Mor lam

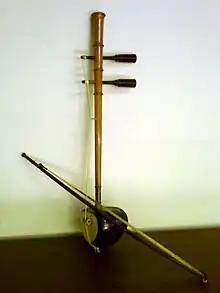
The "xo ou" (BGN/PCGN)/"so u" (RTGS), the low-pitched fiddles common in some styles of "lam" from southern Laos and most of northeastern Thailand.

As the lowland areas of Laos and Isan are essentially one shared cultural region of Lao people, few differences, especially at its most traditional level, are present to distinguish traditional forms on either side. Throughout the Lao-speaking heartlands, the only accompaniment to performances of "khap" and "lam" was the local free reed mouth-organ, the "khène" (BGN/PCGN)/"khaen" (RTGS). Similar in many ways to the function of the bagpipe in the Scottish Highlands, the "khène/khaen" provides not only the melody but can also be used to provide a drone as it is played with circular breathing. So important is the "khène/khaen" in Lao music, the instrument even came to be used in the Lao classical music ensemble known as "sép noy" (BGN/PCGN)/"sep noi" (RTGS), where most of the instruments are influenced by the veneer of Indian musical traditions as well as classical musical traditions of neighboring Thailand, Cambodia, and Java.